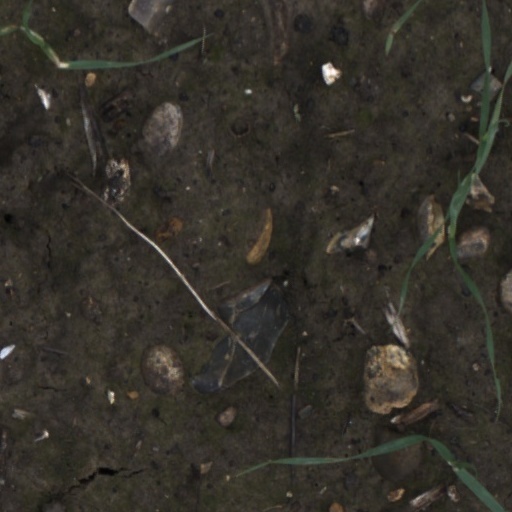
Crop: wheat